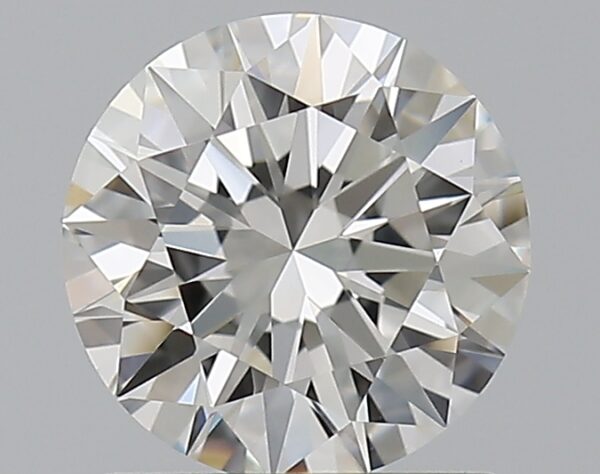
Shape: round
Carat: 1.01
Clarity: VS1
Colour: H
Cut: EX
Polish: EX
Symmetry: EX
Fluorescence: N
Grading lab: GIA
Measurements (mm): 6.47 x 6.51 x 3.95